Jumping spider

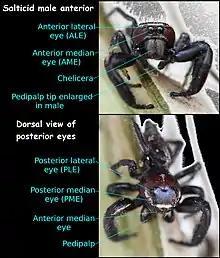
Salticidae male anterior and dorsal aspects, showing positions of eyes

Jumping spiders are among the easiest to distinguish from similar spider families because of the shape of the cephalothorax and their eye patterns. The families closest to Salticidae in general appearance are the Corinnidae (distinguished also by prominent spines on the back four legs), the Oxyopidae (the lynx spiders, distinguished by very prominent spines on all legs), and the Thomisidae (the crab spiders, distinguished by their front four legs, which are very long and powerful). None of these families, however, have eyes that resemble those of the Salticidae. Conversely, the legs of jumping spiders are not covered with any very prominent spines. Their front four legs generally are larger than the hind four, but not as dramatically so as those of the crab spiders, nor are they held in the outstretched-arms attitude characteristic of the Thomisidae. In spite of the length of their front legs, Salticidae depend on their rear legs for jumping. The generally larger front legs are used partly to assist in grasping prey, and in some species, the front legs and pedipalps are used in species-recognition signaling.